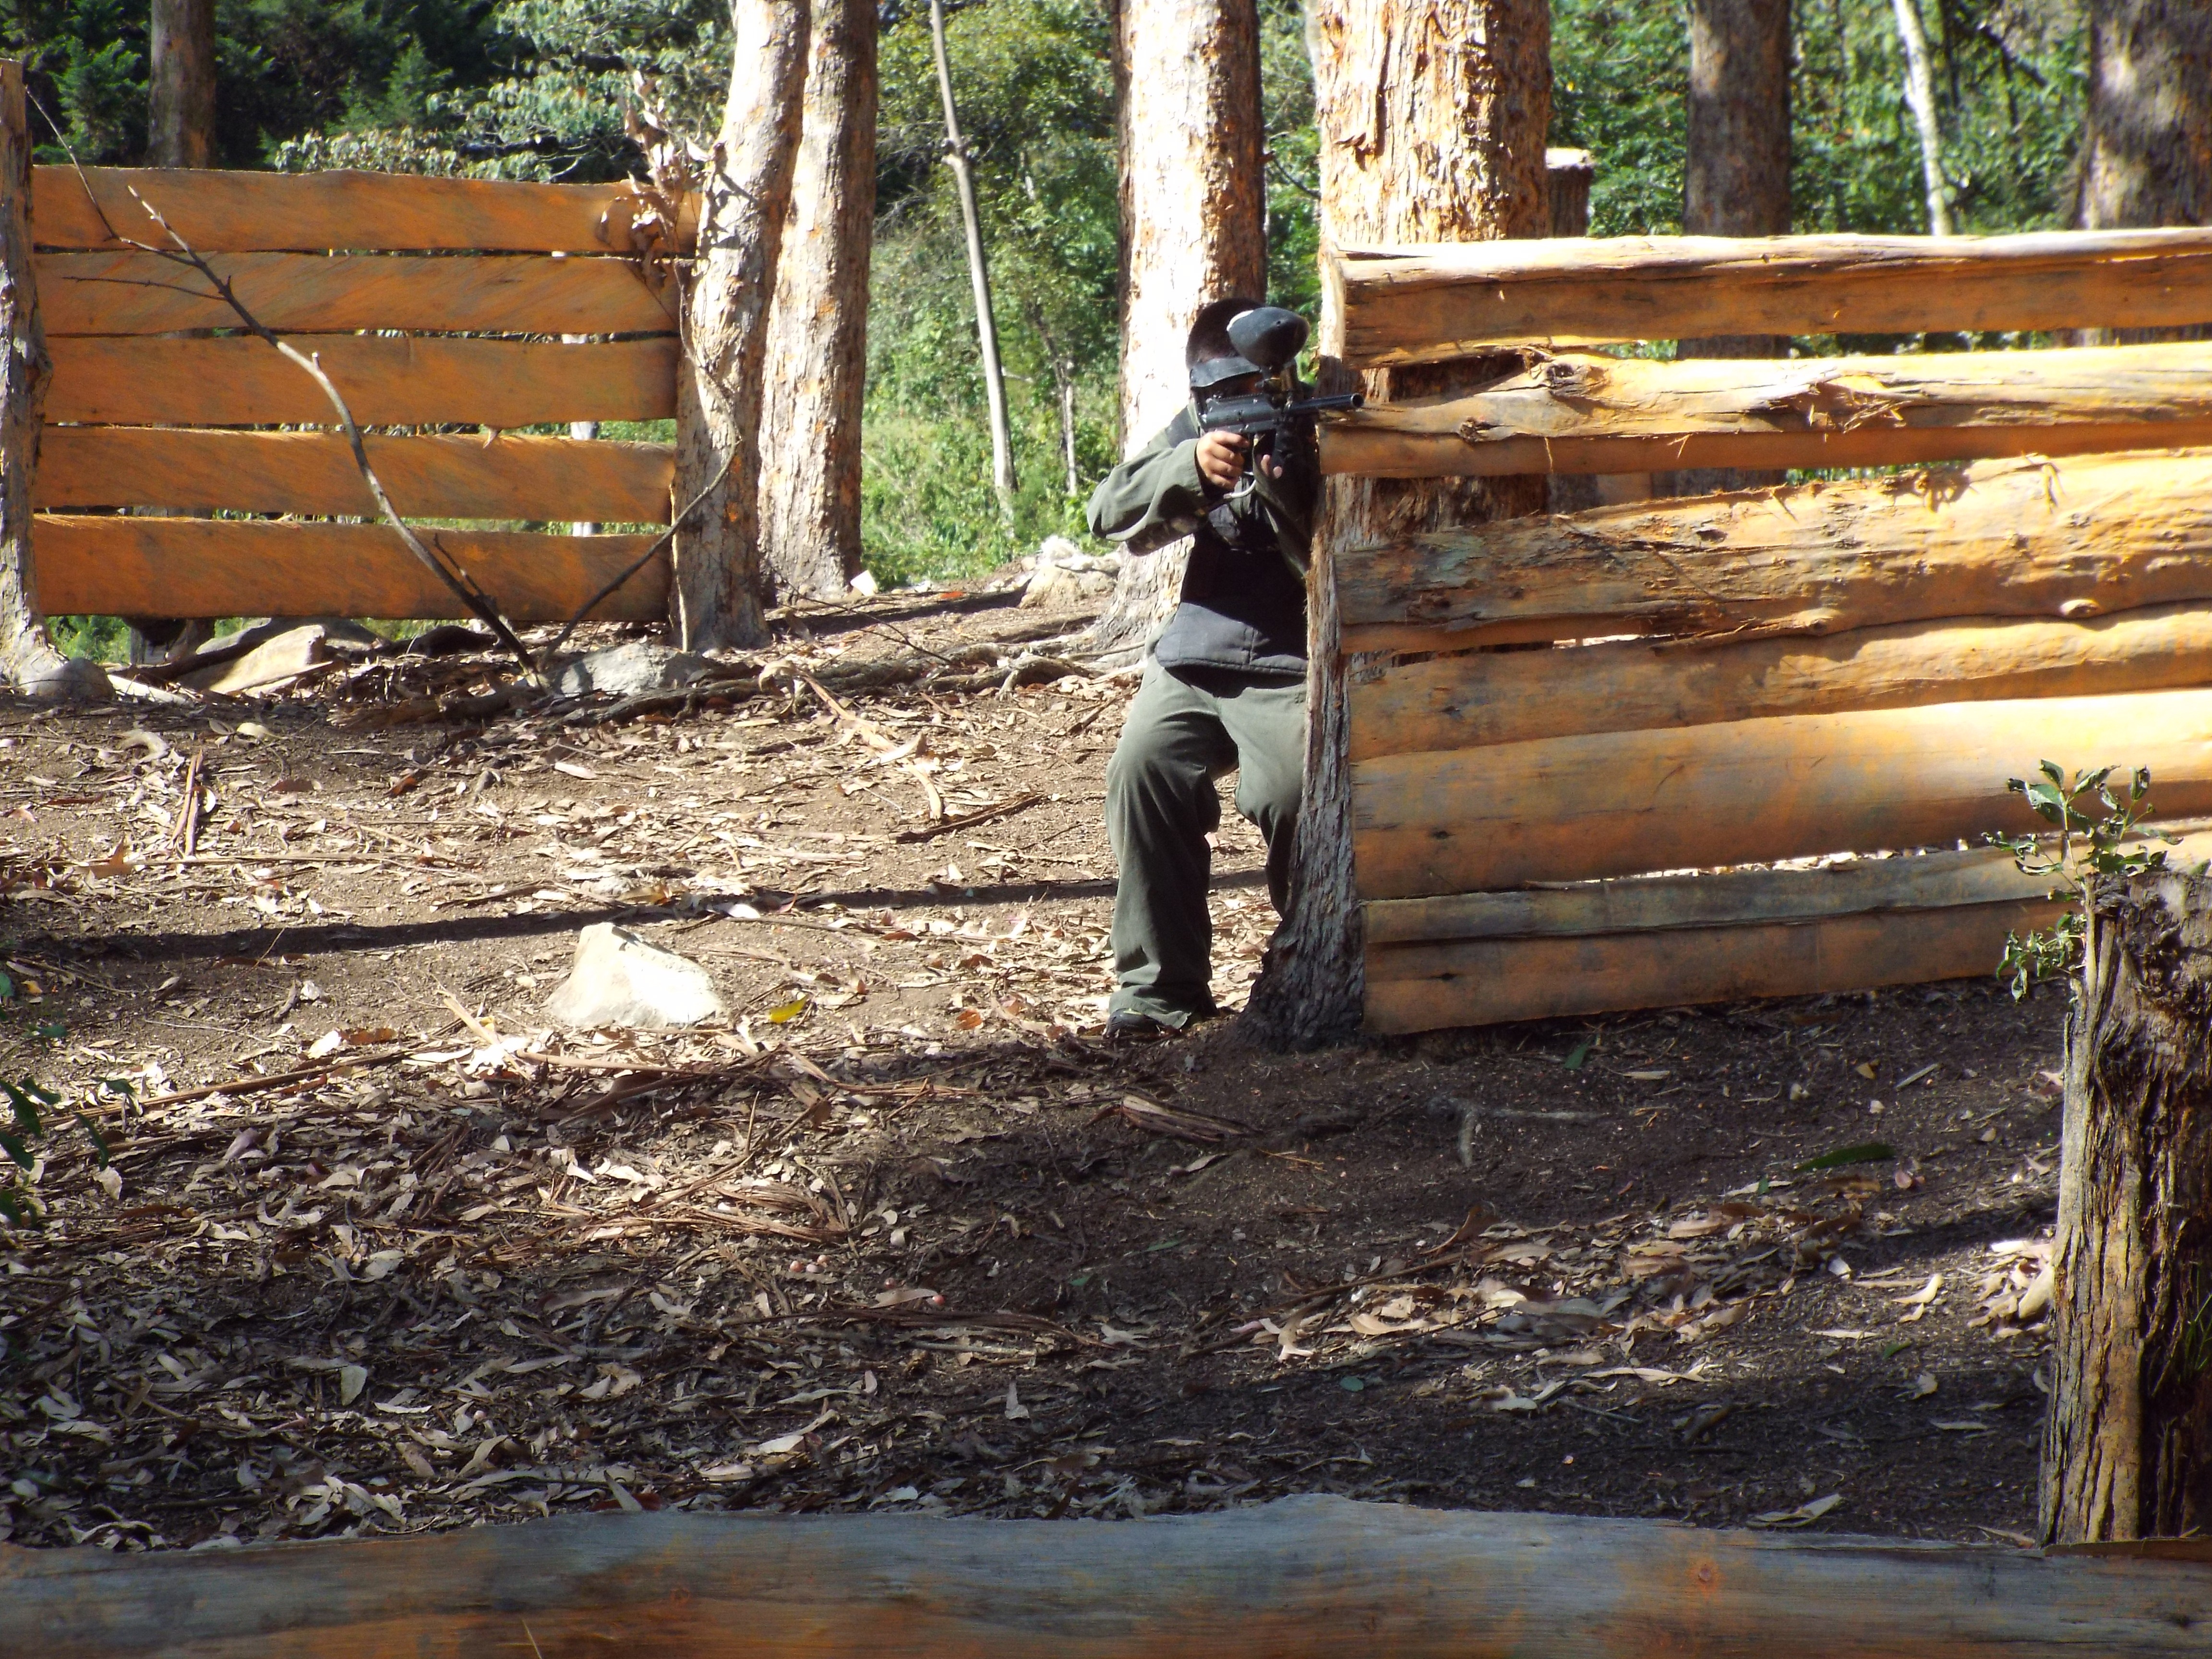
wood, game, backyard, soil, paint, team, ball